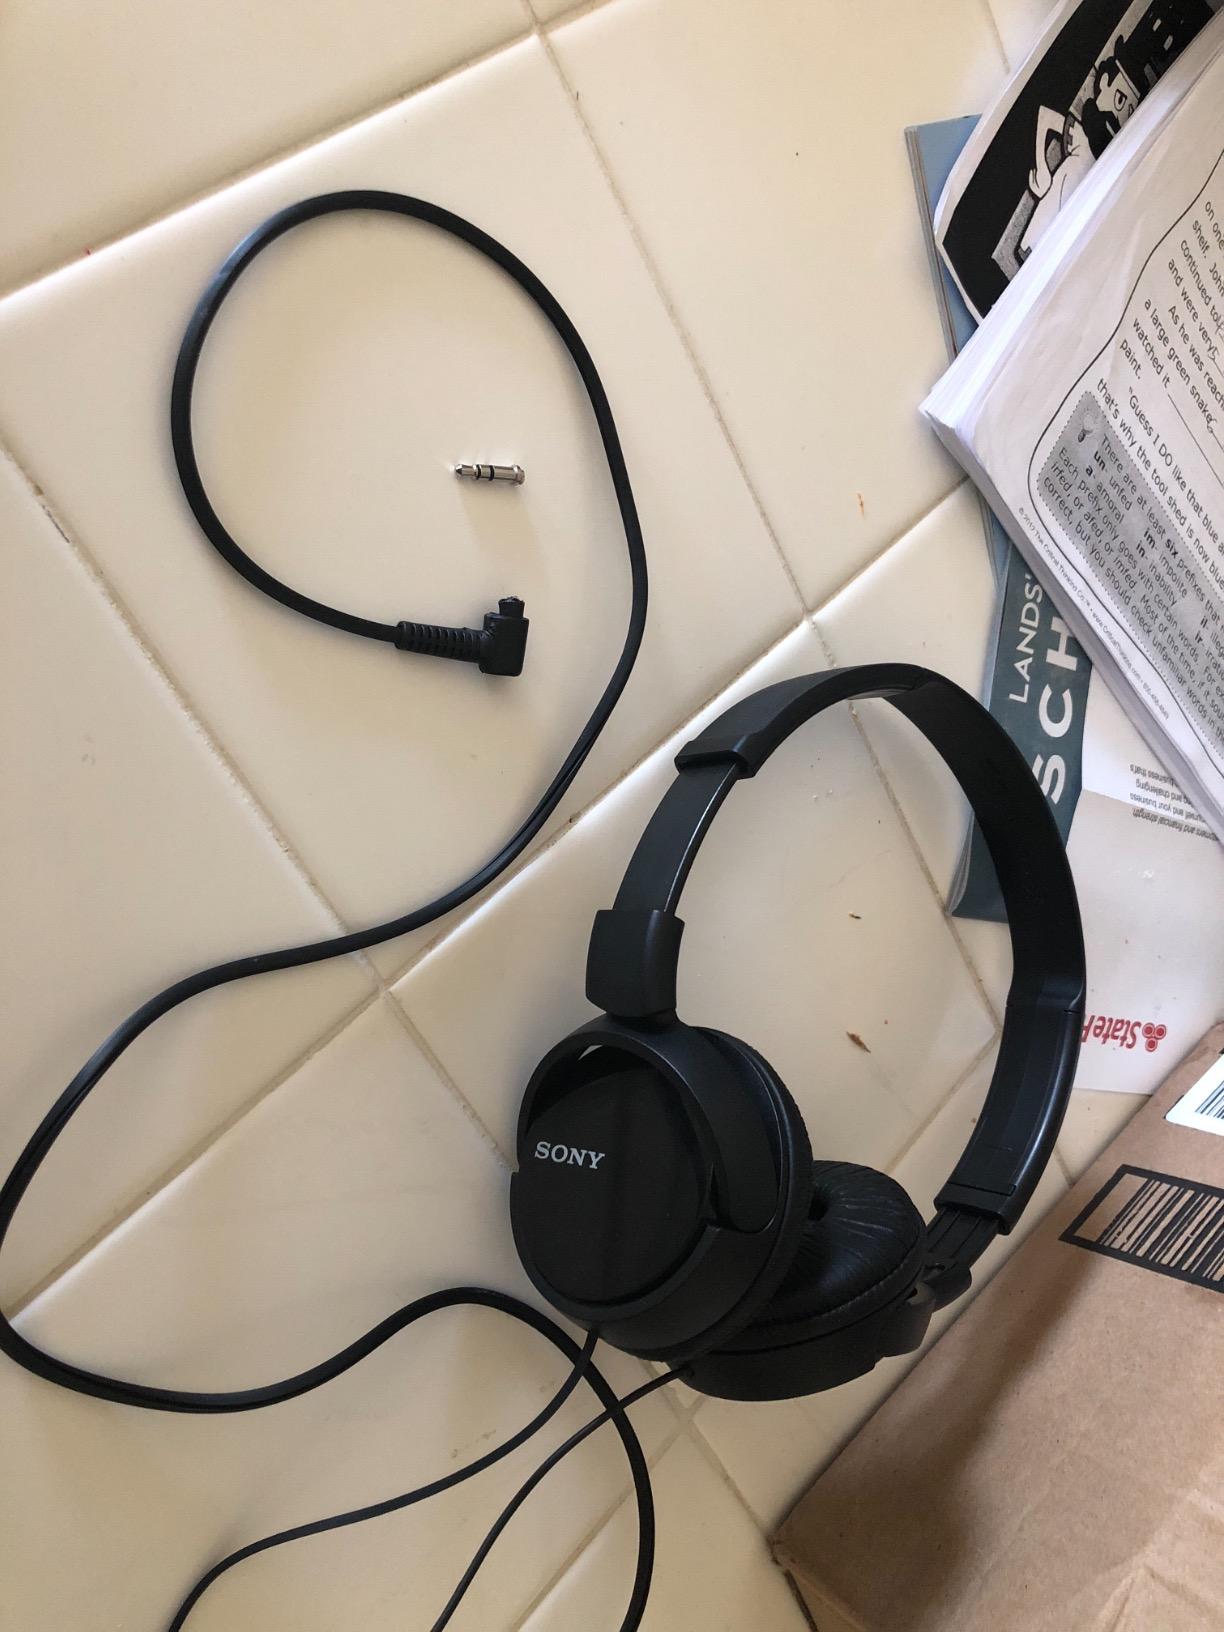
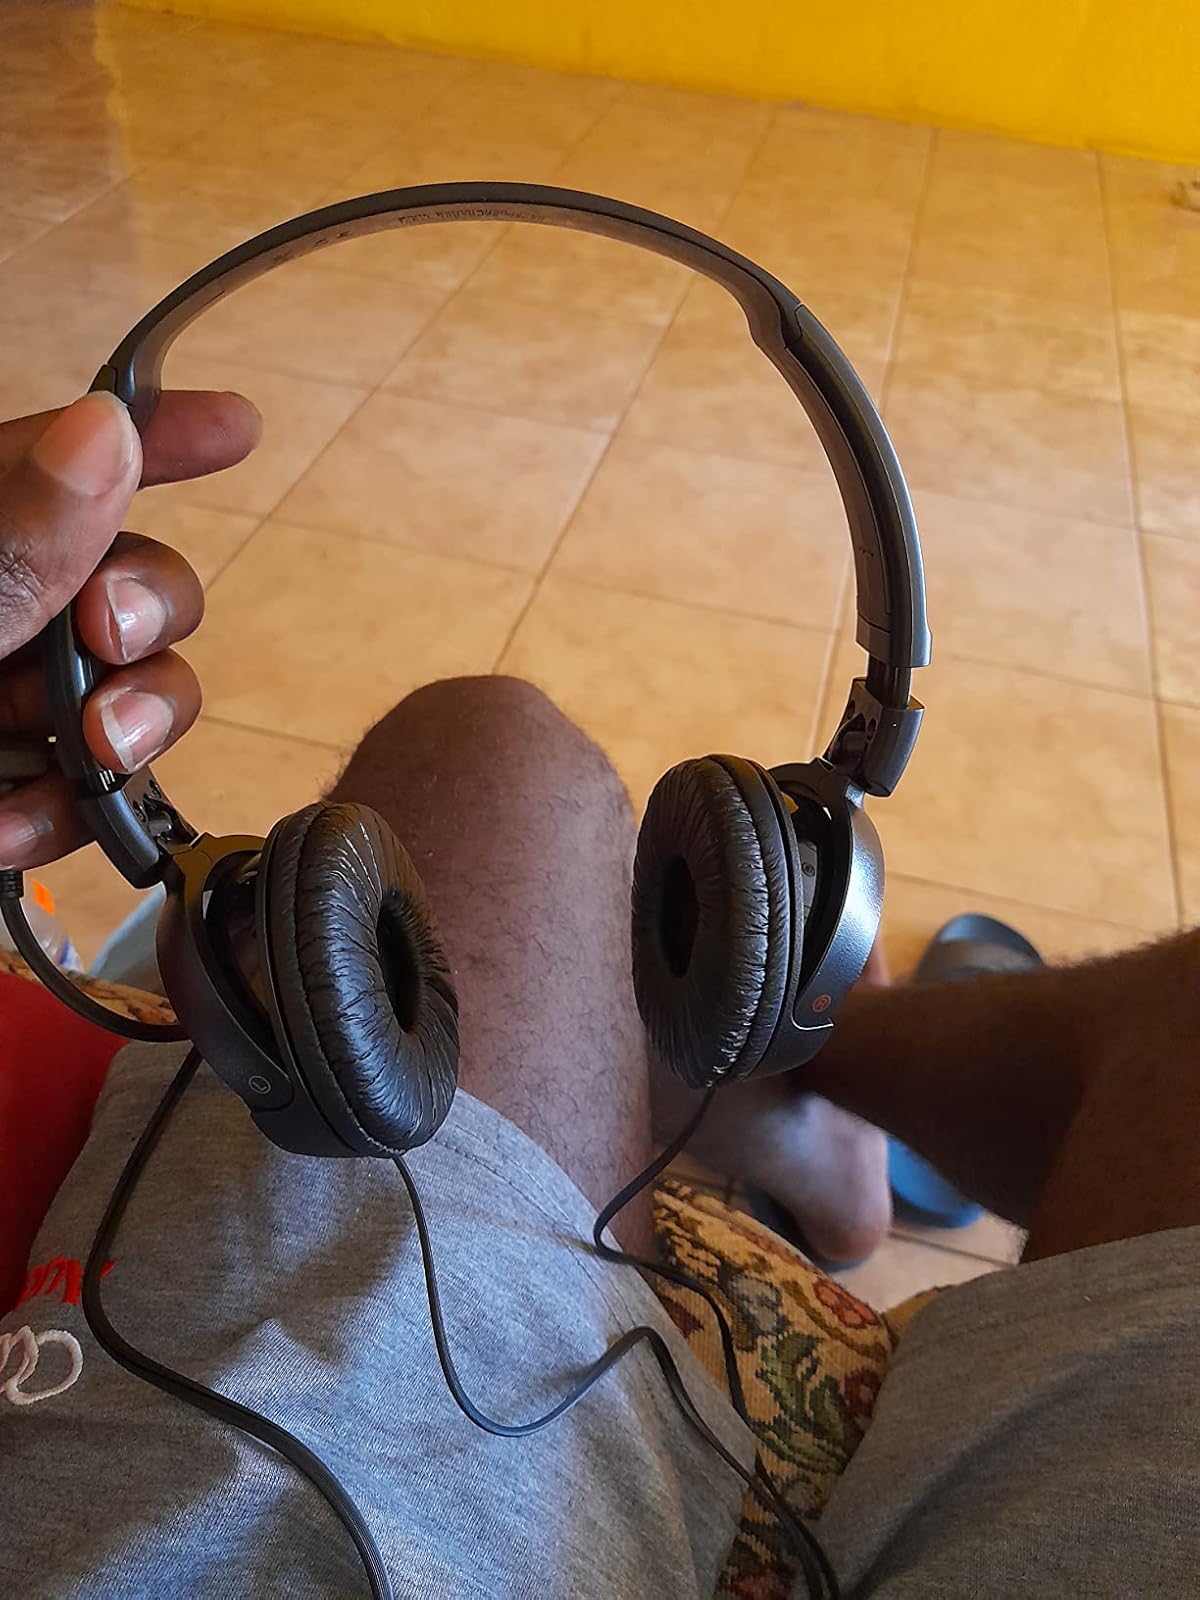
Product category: headphones
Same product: yes